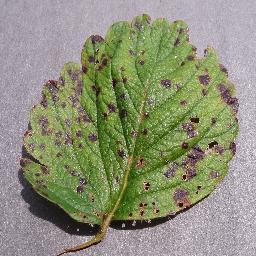
Label: Strawberry___Leaf_scorch